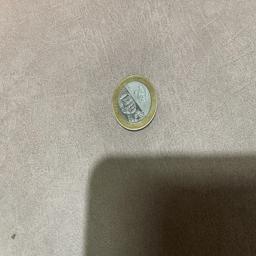
Label: 20_New_Front